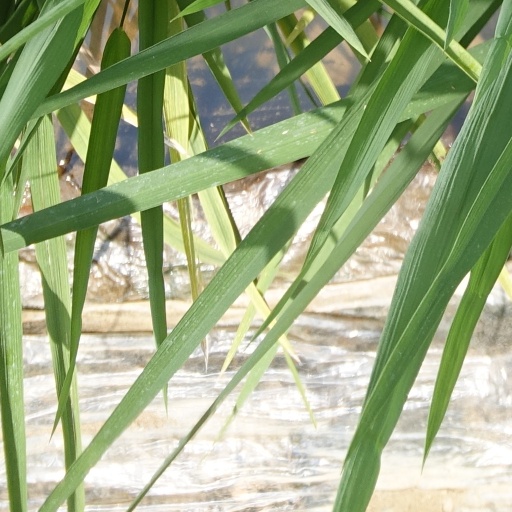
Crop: rice